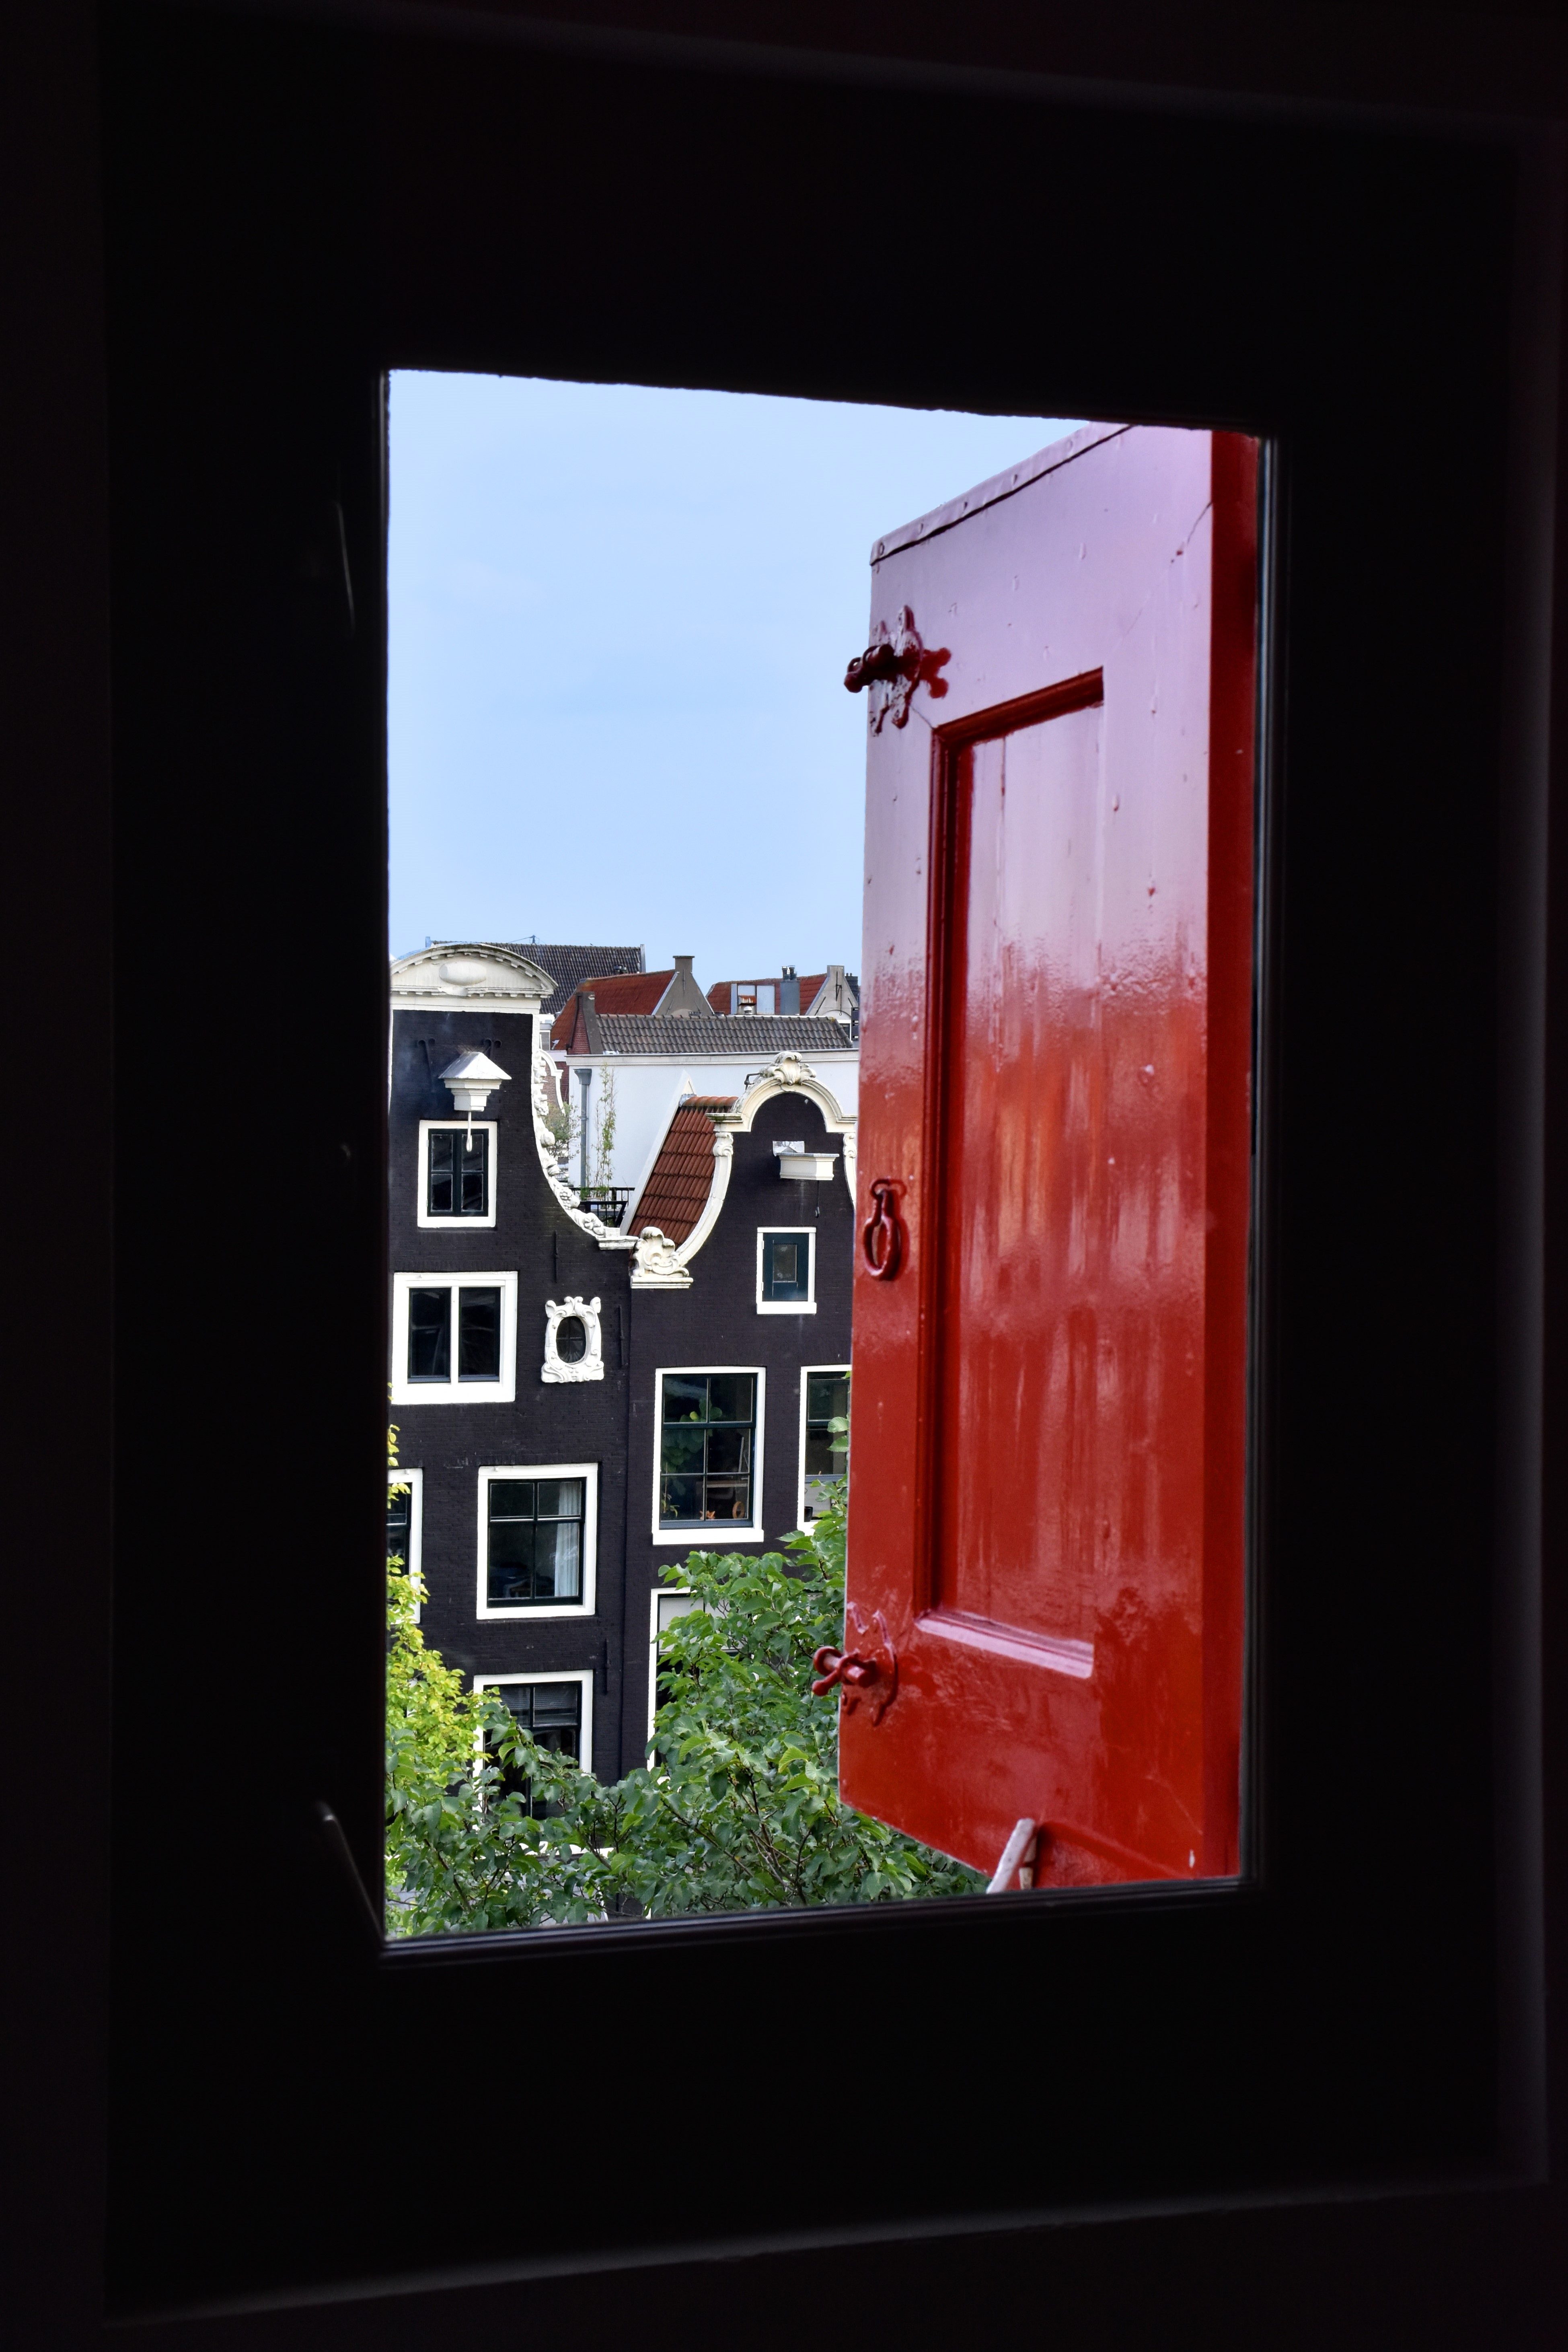
house, window, city, urban, wall, travel, red, color, tourism, door, shutter, painting, art, holland, amsterdam, netherlands, photograph, picture frame, shape, modern art, city trip